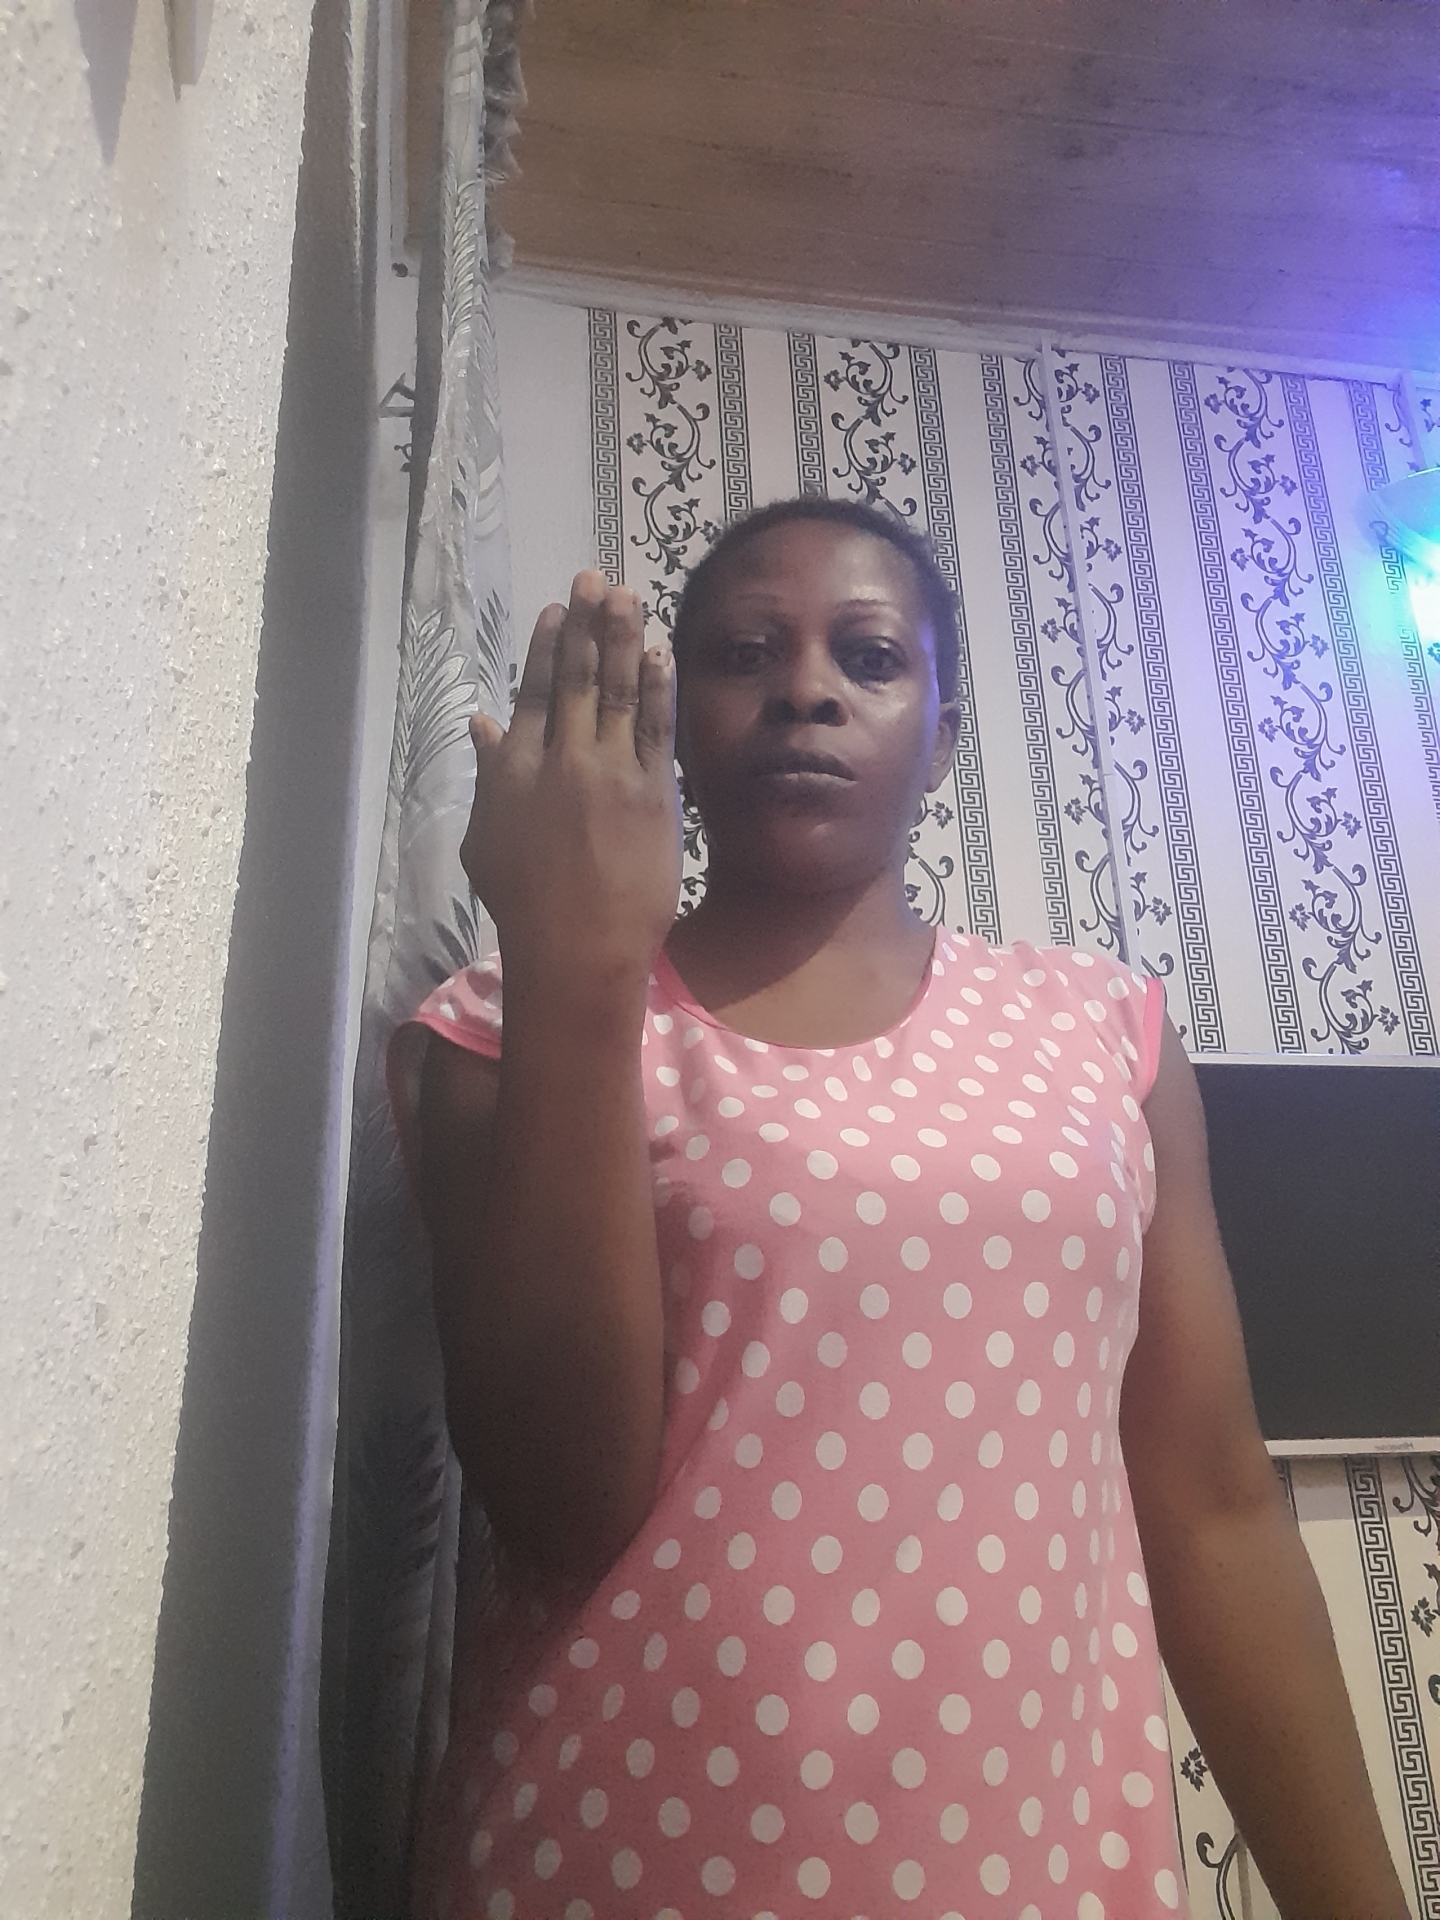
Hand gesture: stop_inverted